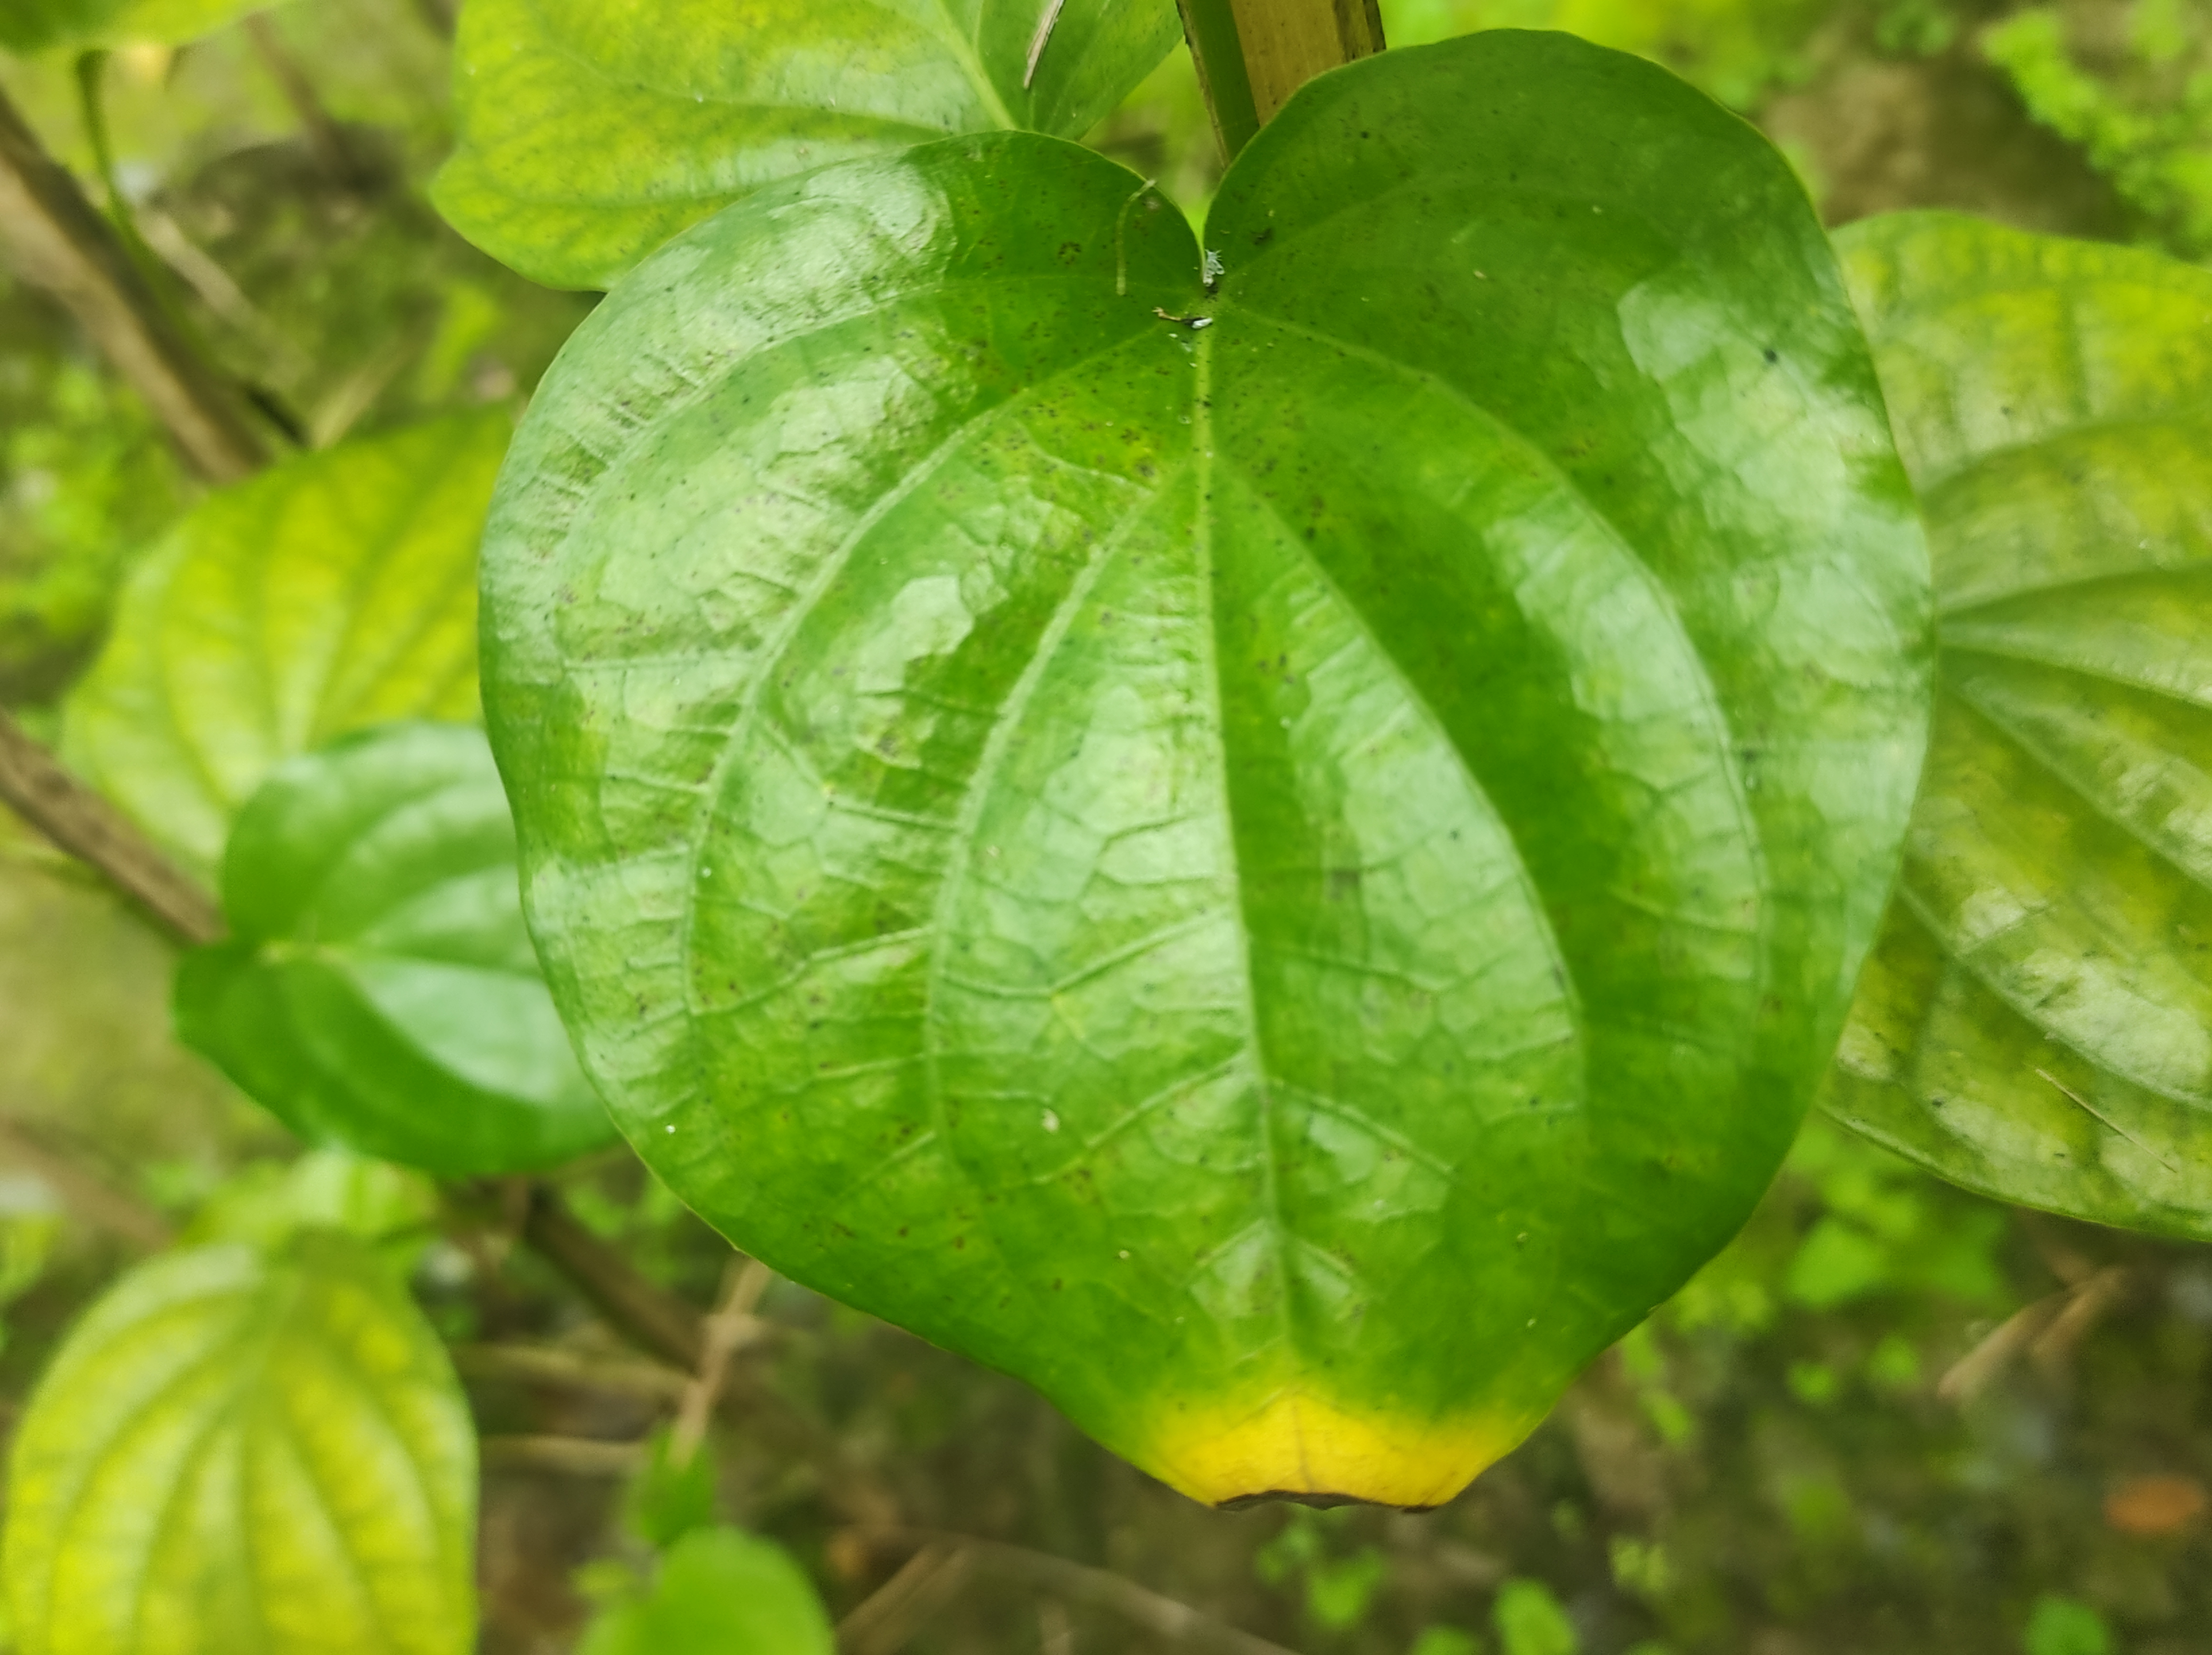
Label: Fungal_Brown_Spot_Disease